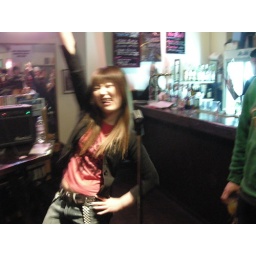
Our party girl, Sachi, performed as a rock star girl, tonight. Anyway you are so cute in every style, Sachi!